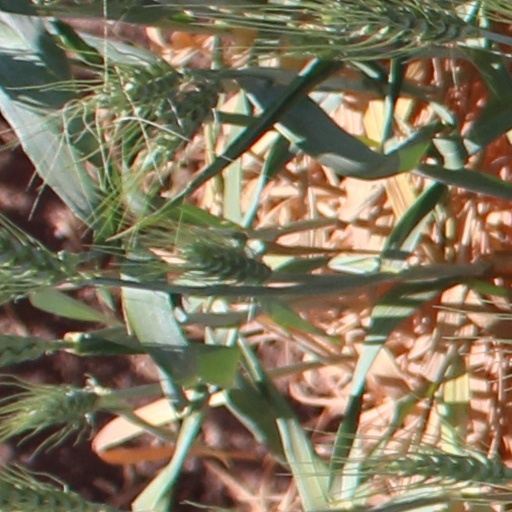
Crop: wheat